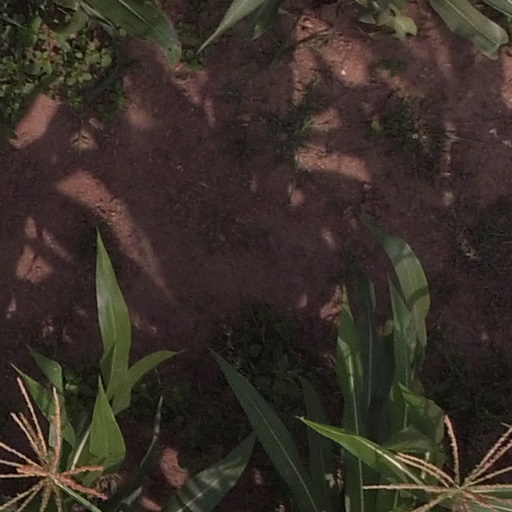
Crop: maize; corn